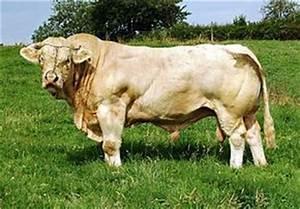
cow